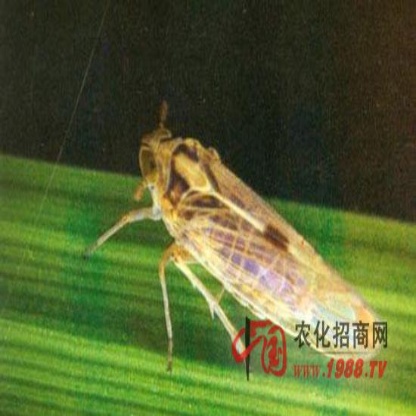
Nhãn: Sâu đục thân (Sọc nâu )( Chilo suppressalis )